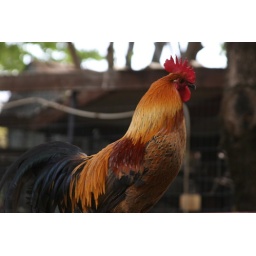
There are a lot of chickens and roosters walking around to welcome you to the zoo.